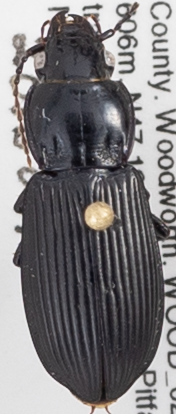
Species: Pterostichus melanarius melanarius
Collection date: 2015-09-16
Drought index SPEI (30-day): -0.988
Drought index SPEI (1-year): -0.32
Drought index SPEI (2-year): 0.54